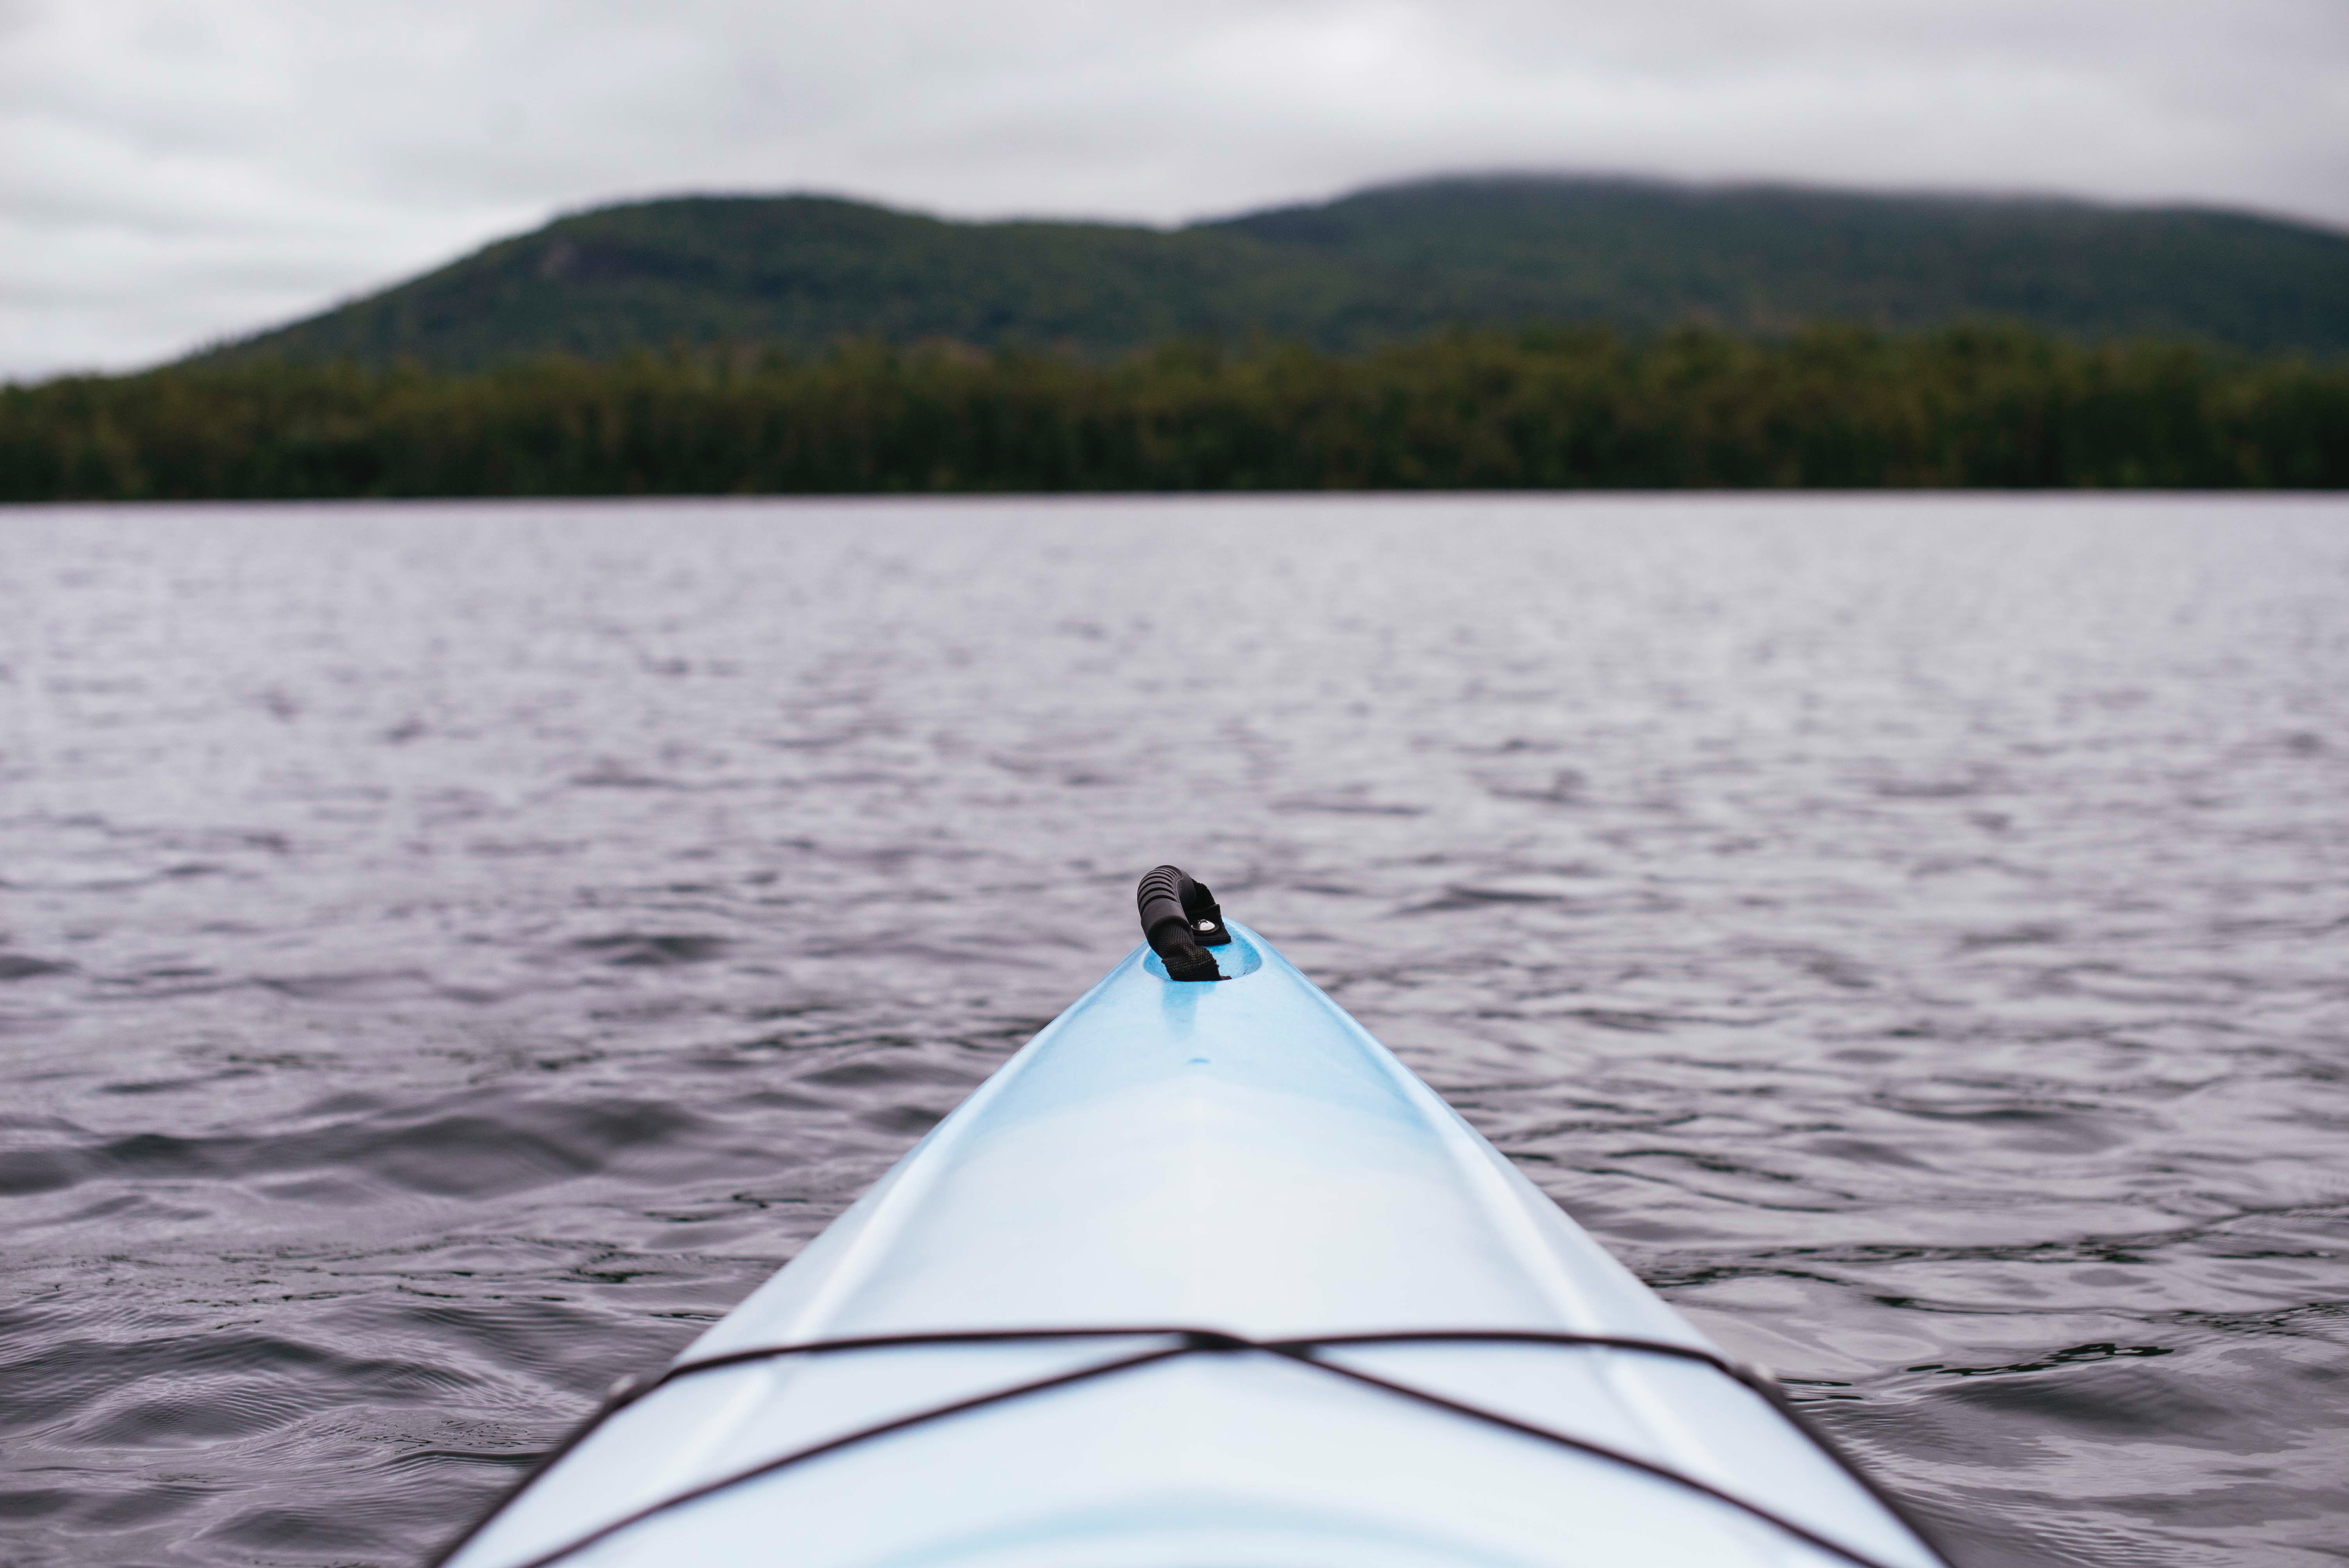
water, mountain, boat, lake, canoe, paddle, vehicle, kayak, sports equipment, boating, kayaking, watercraft, sea kayak, skiff, surfing equipment and supplies, watercraft rowing